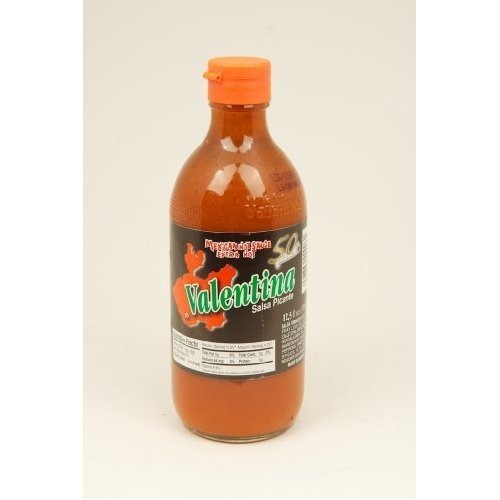
Item Name: Valentina Sauce Black Hot, 12.5 Oz bottle (2-pack deal)
Value: 25.0
Unit: Fl Oz

Price: 2.905